Juan Ponce Enrile

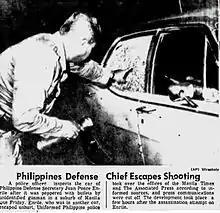
Juan Ponce Enrile's bullet-riddled car

One of Marcos' justifications for the declaration of martial law that year was terrorism. He cited the alleged ambush attack on Enrile's white Mercedes-Benz sedan on September 22, 1972, as a pretext for martial law. At the time, many people doubted that the attack took place. Marcos, in his diary entry for September 1972, wrote that Enrile had been ambushed near Wack-Wack that night. He says "it was a good thing he was riding in his security car as a protective measure... This makes the martial law proclamation a necessity."